Answer in natural language. Consider the 3D positions of the objects in the scene and not just the 2D positions in the image. Is the centerpoint of  Window at a higher height than white rectangular dining table? Choose between the following options: yes or no
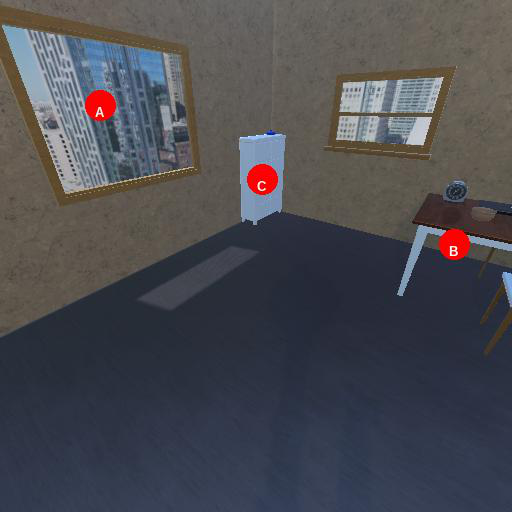
<answer>yes</answer>